Taco Bill

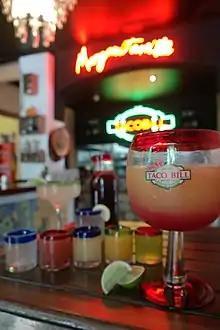
Margarita at Taco Bill

Taco Bill offers a wide range of traditional Mexican food including tacos, nachos, tortillas, quesadillas, enchiladas, fajitas and burritos. Taco Bill was the first to introduce nachos, tacos, and enchiladas to Australia. It was also the first to introduce the frozen margarita to Australia. The materials are sourced locally from local suppliers (including Aztec Mexican Products and Liquor, Bidfood, G&T Chickens, Merchant Australia, Marino Bros, and Ixom) and many of the spices are imported directly from Mexico. Taco Bill offers Gluten free, vegetarian, and vegan food and provides dietary or allergen options. It bottles its own trademarked hot sauce, and has previously sold its own tequila and beer. A wide range of beverages is offered including the Pancho Villa Margarita which is sold with a free sombrero.